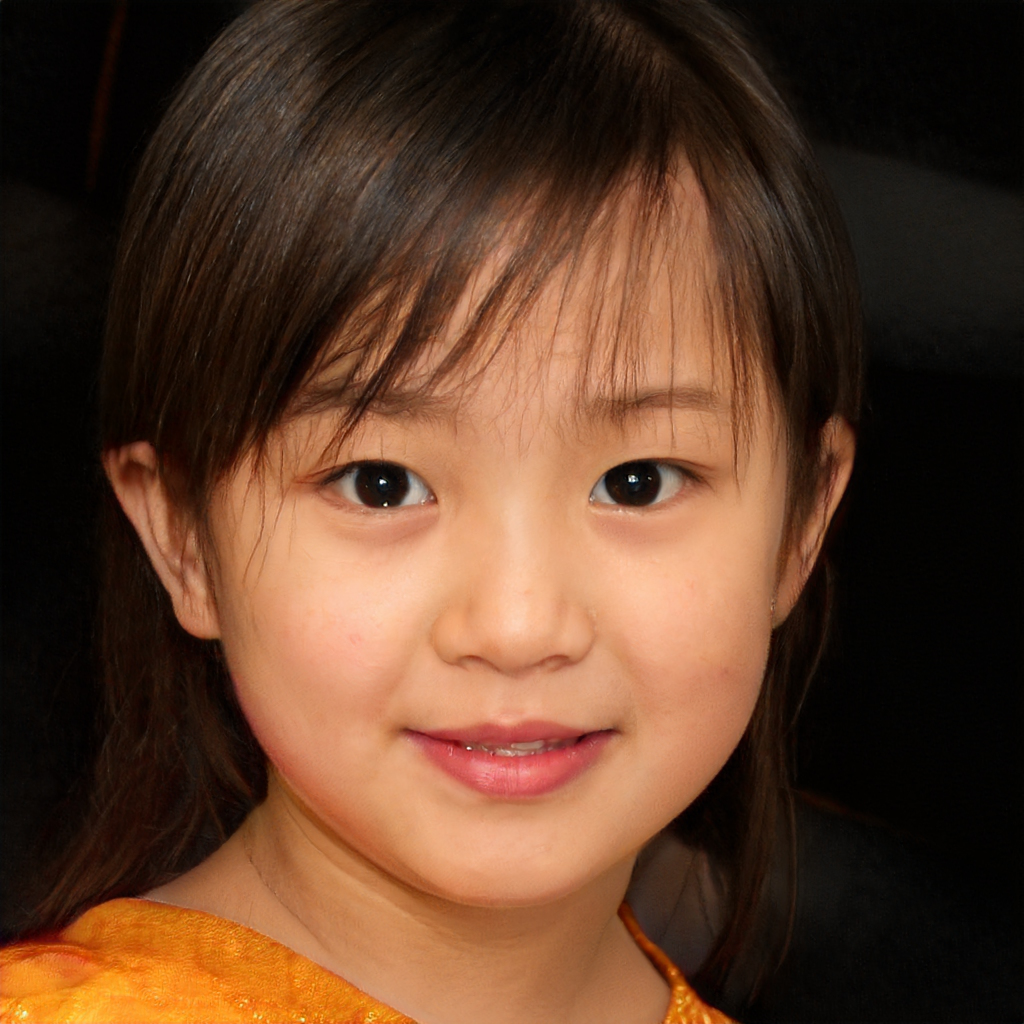
Gender: Female